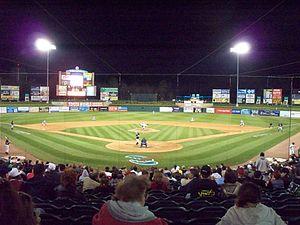
La liste des stades de baseball du New Jersey recense l'ensemble des stades de baseball des ligues majeures, ligues mineures et ligues indépendantes situés dans l'État du New Jersey, aux États-Unis.